Special Purpose Individual Weapon

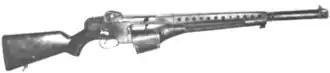
1969 AAI SPIW

In 1969, the Army started the Future Rifle Program, and invited AAI to enter against General Electric's Dual Cycle Rifle, a derivative of the Springfield SALVO design. (Springfield had closed in 1968.) Additional entries with multiple flechettes or bullets ("micro-caliber") were also entered, mirroring the original SALVO tests of the 1950s. However, the program came under attack by the United States Congress as a waste of money, and was forced to scale back. Testing finally began in 1974. The AAI design never managed to fire more than six bursts before jamming. A possible entrant was the French designed VFIW assault rifle.